Shironishi Station

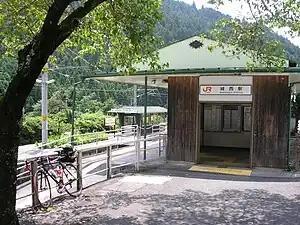
Shironishi Station in August 2004

is a railway station on the Iida Line in Tenryū-ku, Hamamatsu, Shizuoka Prefecture, Japan, operated by Central Japan Railway Company (JR Central).